Question: Who is wearing glasses?
Tambaya: Wayake sanye da tabarau?
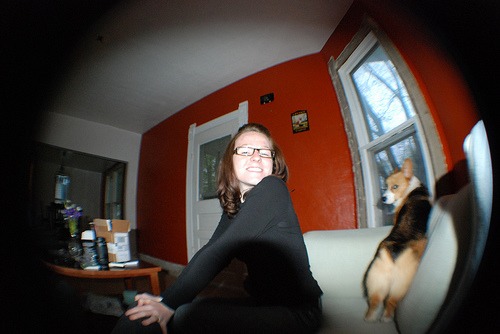
Answer: The woman.
Amsa: Matar.